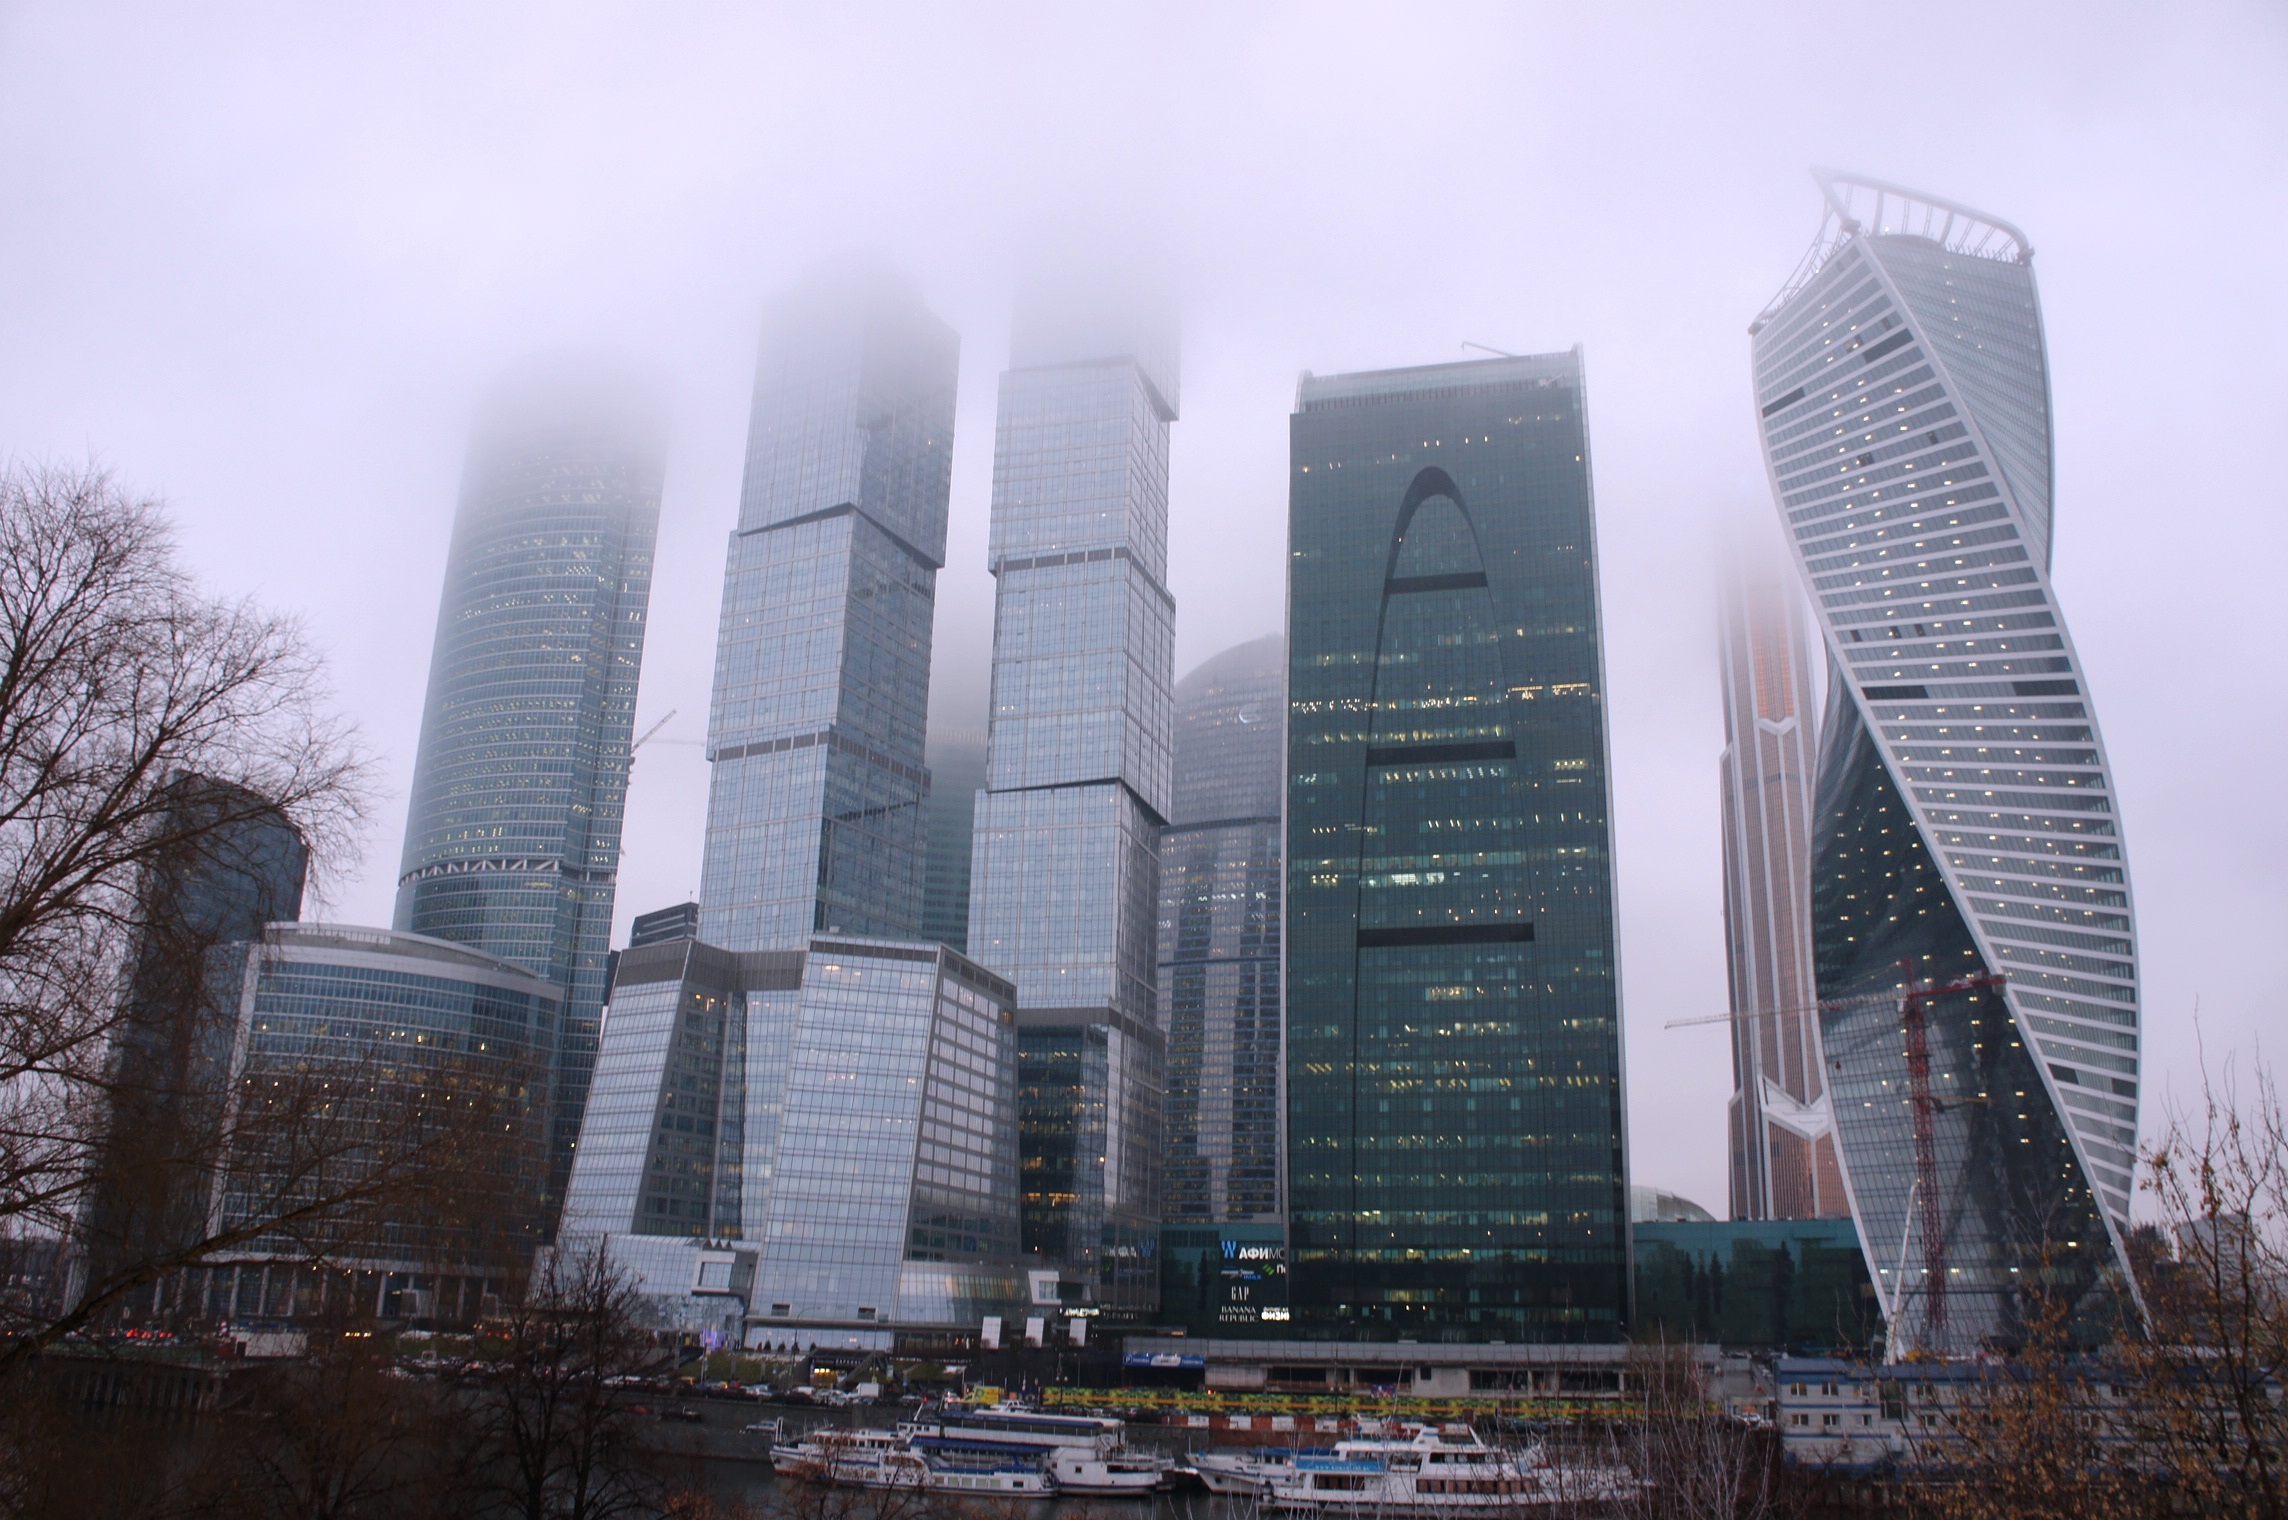
architecture, structure, skyline, building, city, skyscraper, cityscape, downtown, tower, landmark, tower block, moscow, russia, metropolis, moscow city, office center, urban area, atmospheric phenomenon, human settlement, metropolitan area